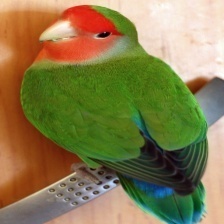
Species: ROSY FACED LOVEBIRD
Scientific name: AGAPORNIS ROSEICOLLIS